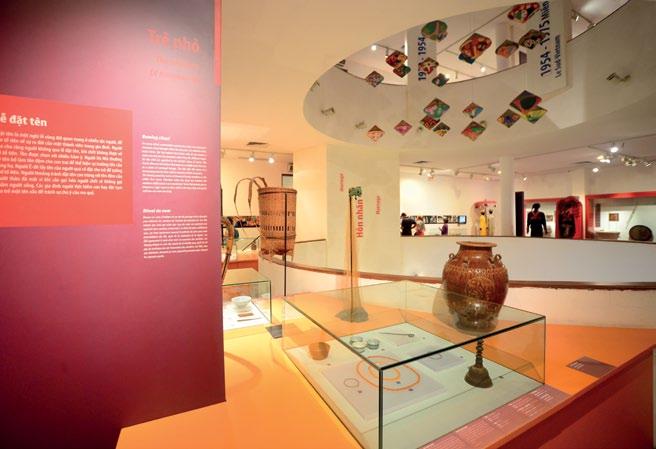
ở không gian phía trên của căn phòng trưng bày có sự xuất hiện của những bức tranh